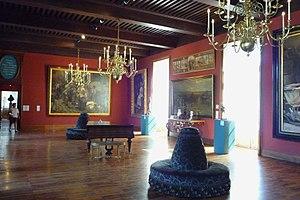
Galerie du XIXe siècle, niveau 3, Musée de la révolution française, Vizille.
Le musée de la Révolution française est un musée situé à Vizille en France et géré par le département de l'Isère. Inauguré le 13 juillet 1984 dans la perspective des commémorations du bicentenaire de la Révolution, il est hébergé dans le château où s'est tenue la réunion des états généraux du Dauphiné le 21 juillet 1788 et reste le seul musée au monde entièrement consacré à la période de la Révolution française.